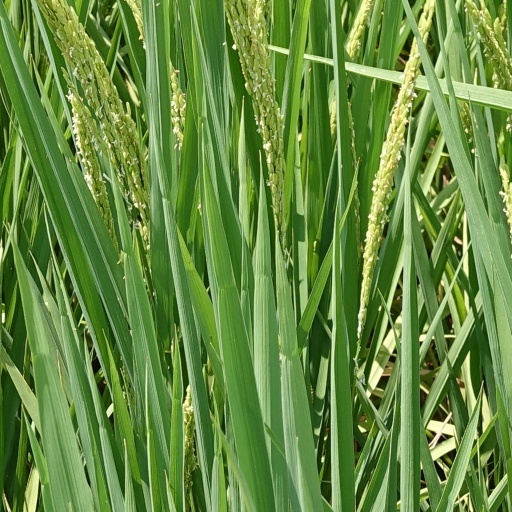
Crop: rice